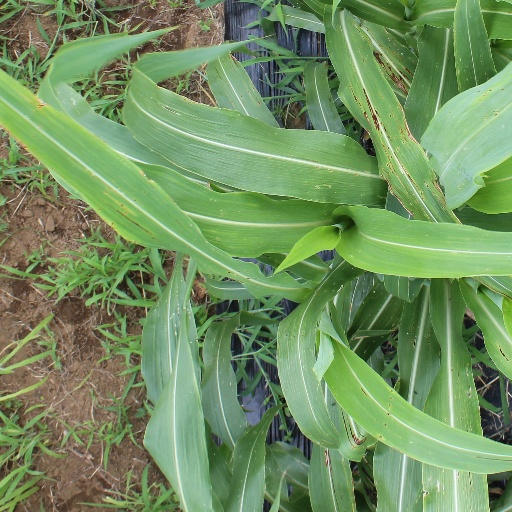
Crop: sorghum